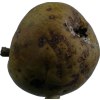
Label: pear